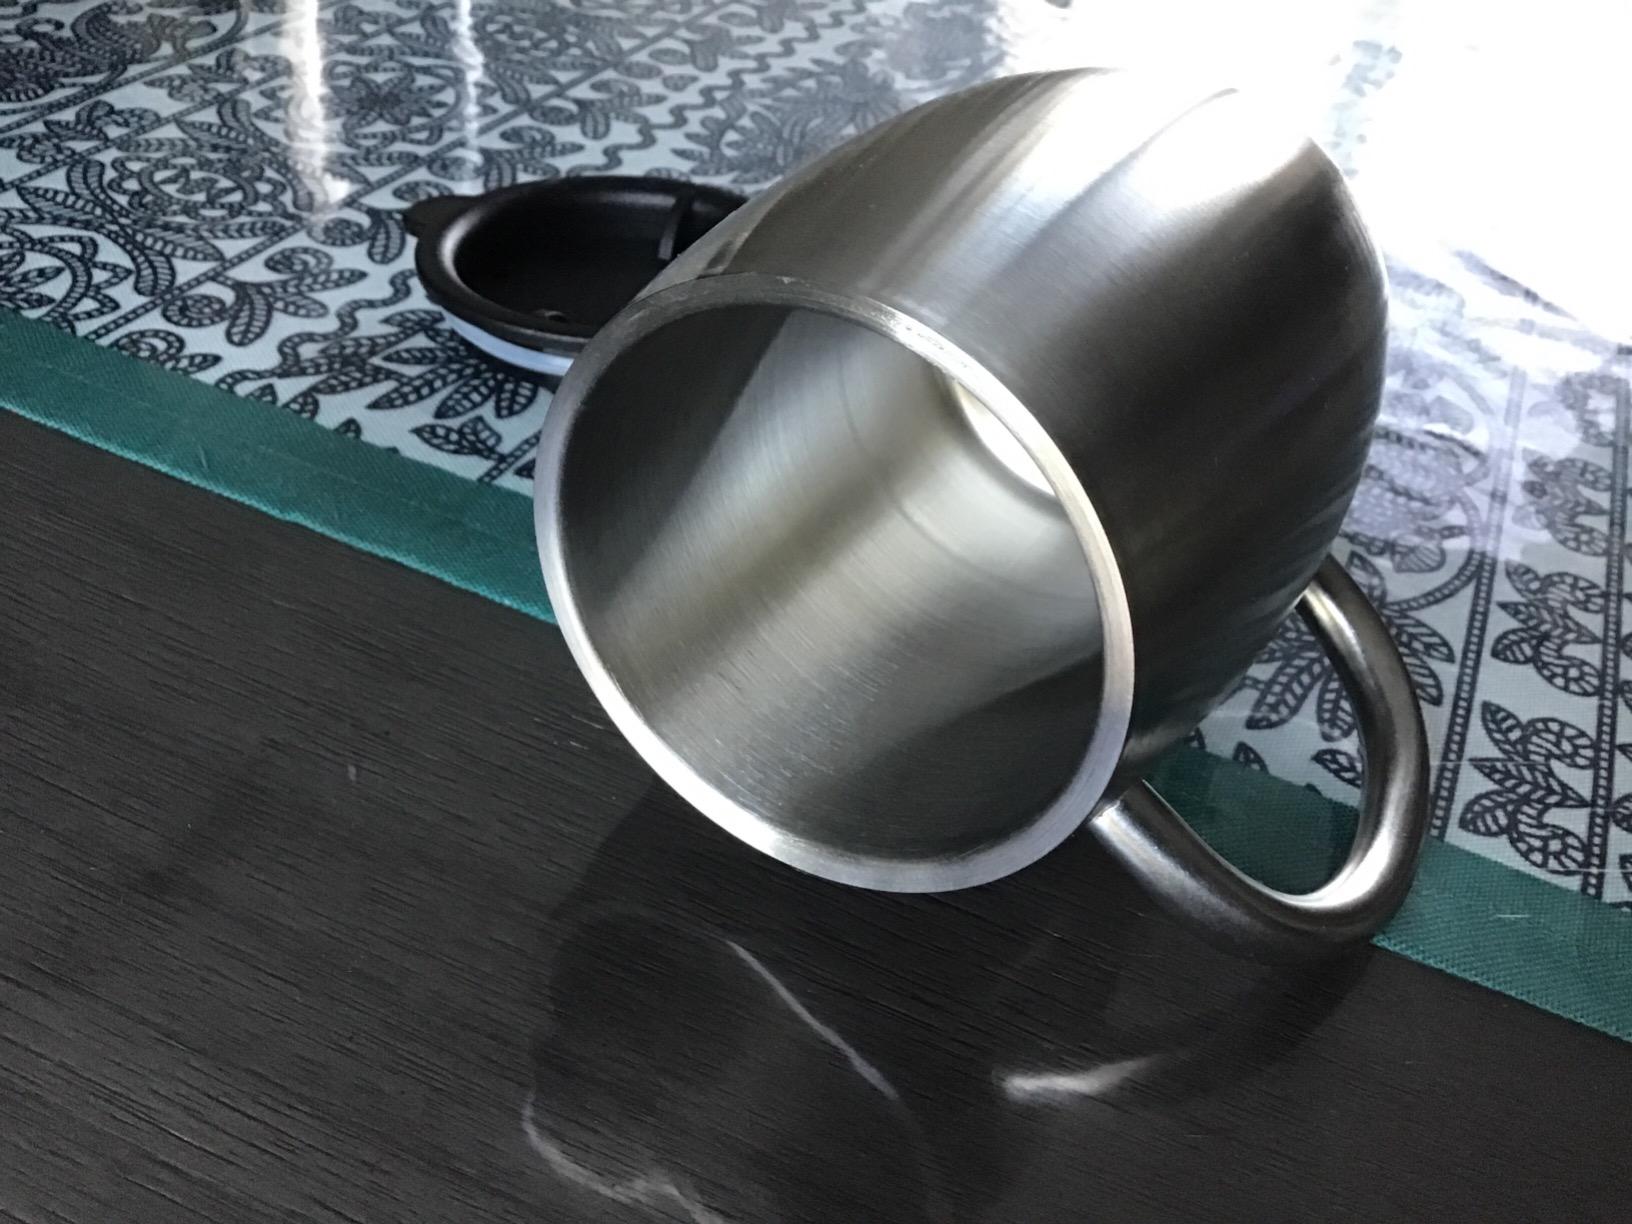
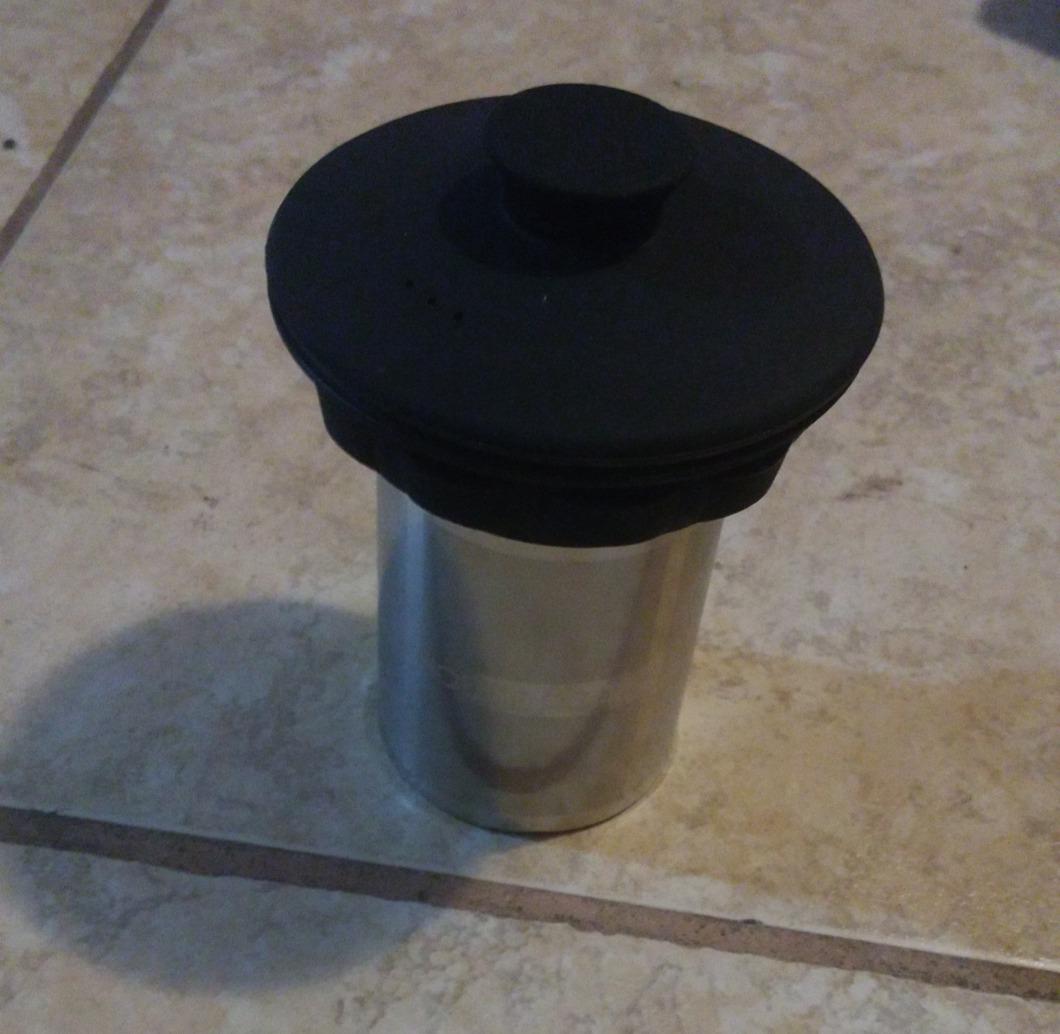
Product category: items_mug
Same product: no